Rudolph Grotto Gardens

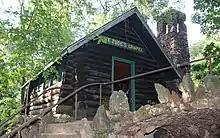
St. Jude's Chapel above the Wonder Cave at the Rudolph Grotto Gardens

The Rudolph Grotto Gardens is a religious site in Rudolph, Wisconsin. It features ornamental and devotional artificial grottoes, including the Wonder Cave, an above-ground tunnel constructed of vernacular stone in the twentieth century by Father Philip Wagner and Edmund Rybicki. The site contains twenty-six shrines and is covered with gardens and paths. The Father Wagner Memorial Museum is also on the site.